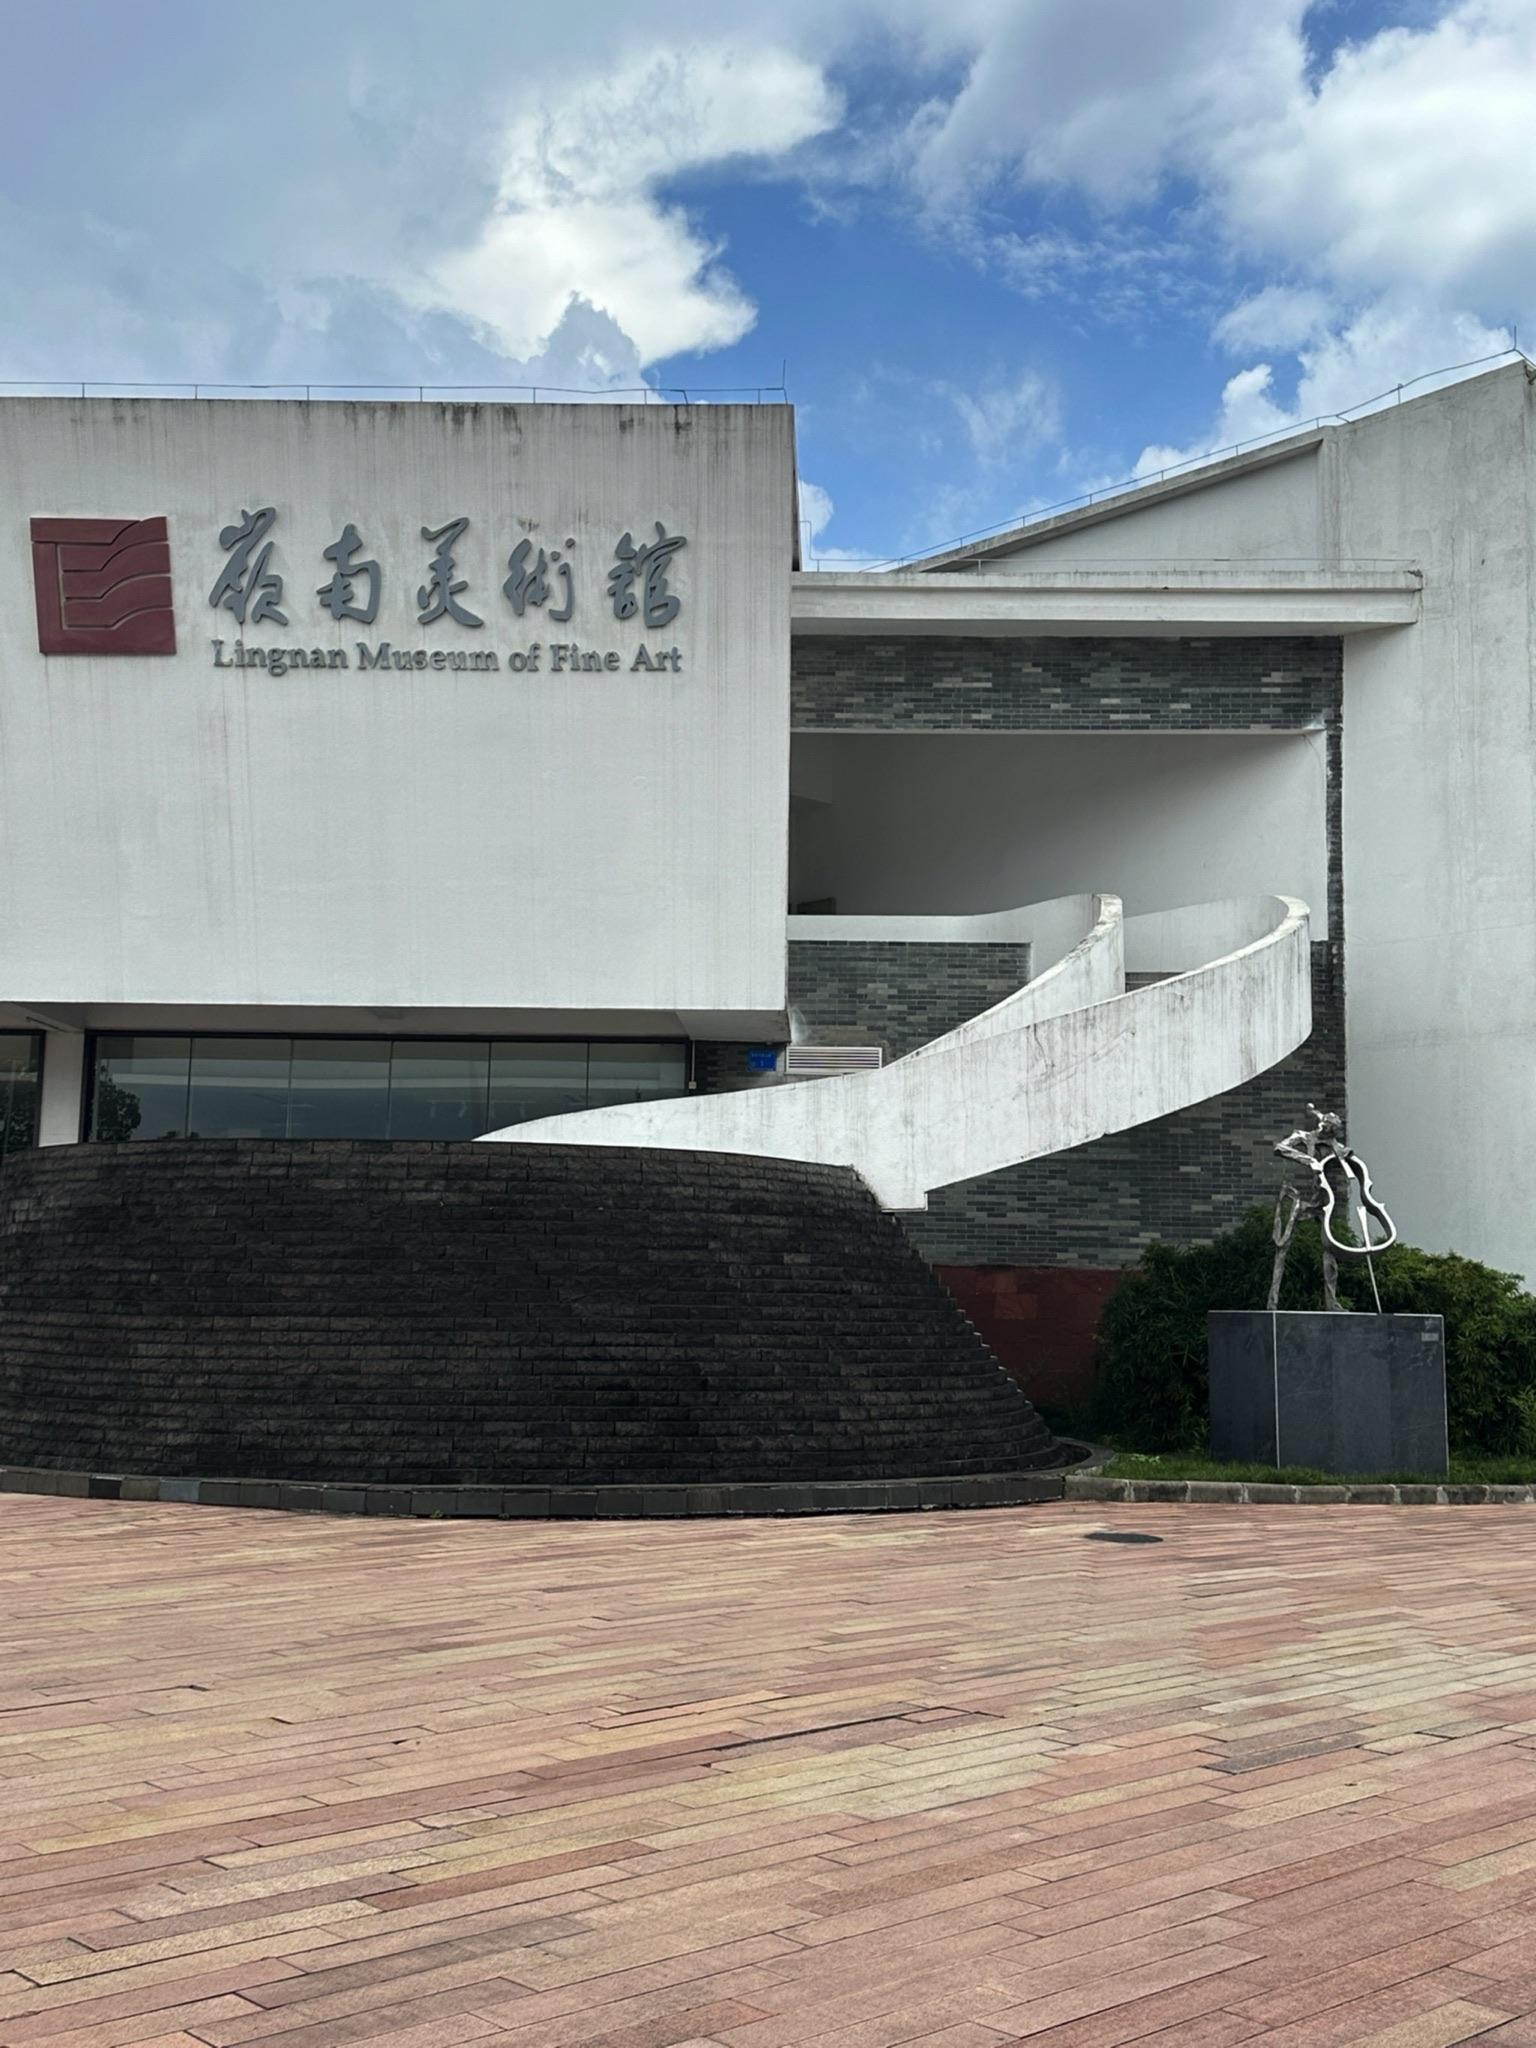
地标名称：岭南美术馆